Cole L. Blease

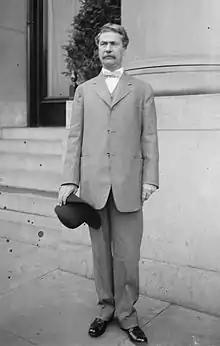
Blease in 1912

Blease was elected governor in 1910 because he "knew how to play on race, religious, and class prejudices to obtain votes." His legislative program was erratic and without consistency. He favored more aid to white schools but opposed compulsory attendance. Although Blease presented himself as a supporter of legislation designed to help laboring people and regulate working hours, and abolished the textile mill at the state penitentiary for health reasons, he opposed inspections of private factories to ensure safe and healthful working conditions. Blease vetoed legislation to inspect factories for safety and health considerations, “stating that a man ought to be able to work under any conditions he chose.” He also opposed the medical examination of schoolchildren, “asserting that he would pardon any man who killed a doctor who violated his daughter’s modesty.”